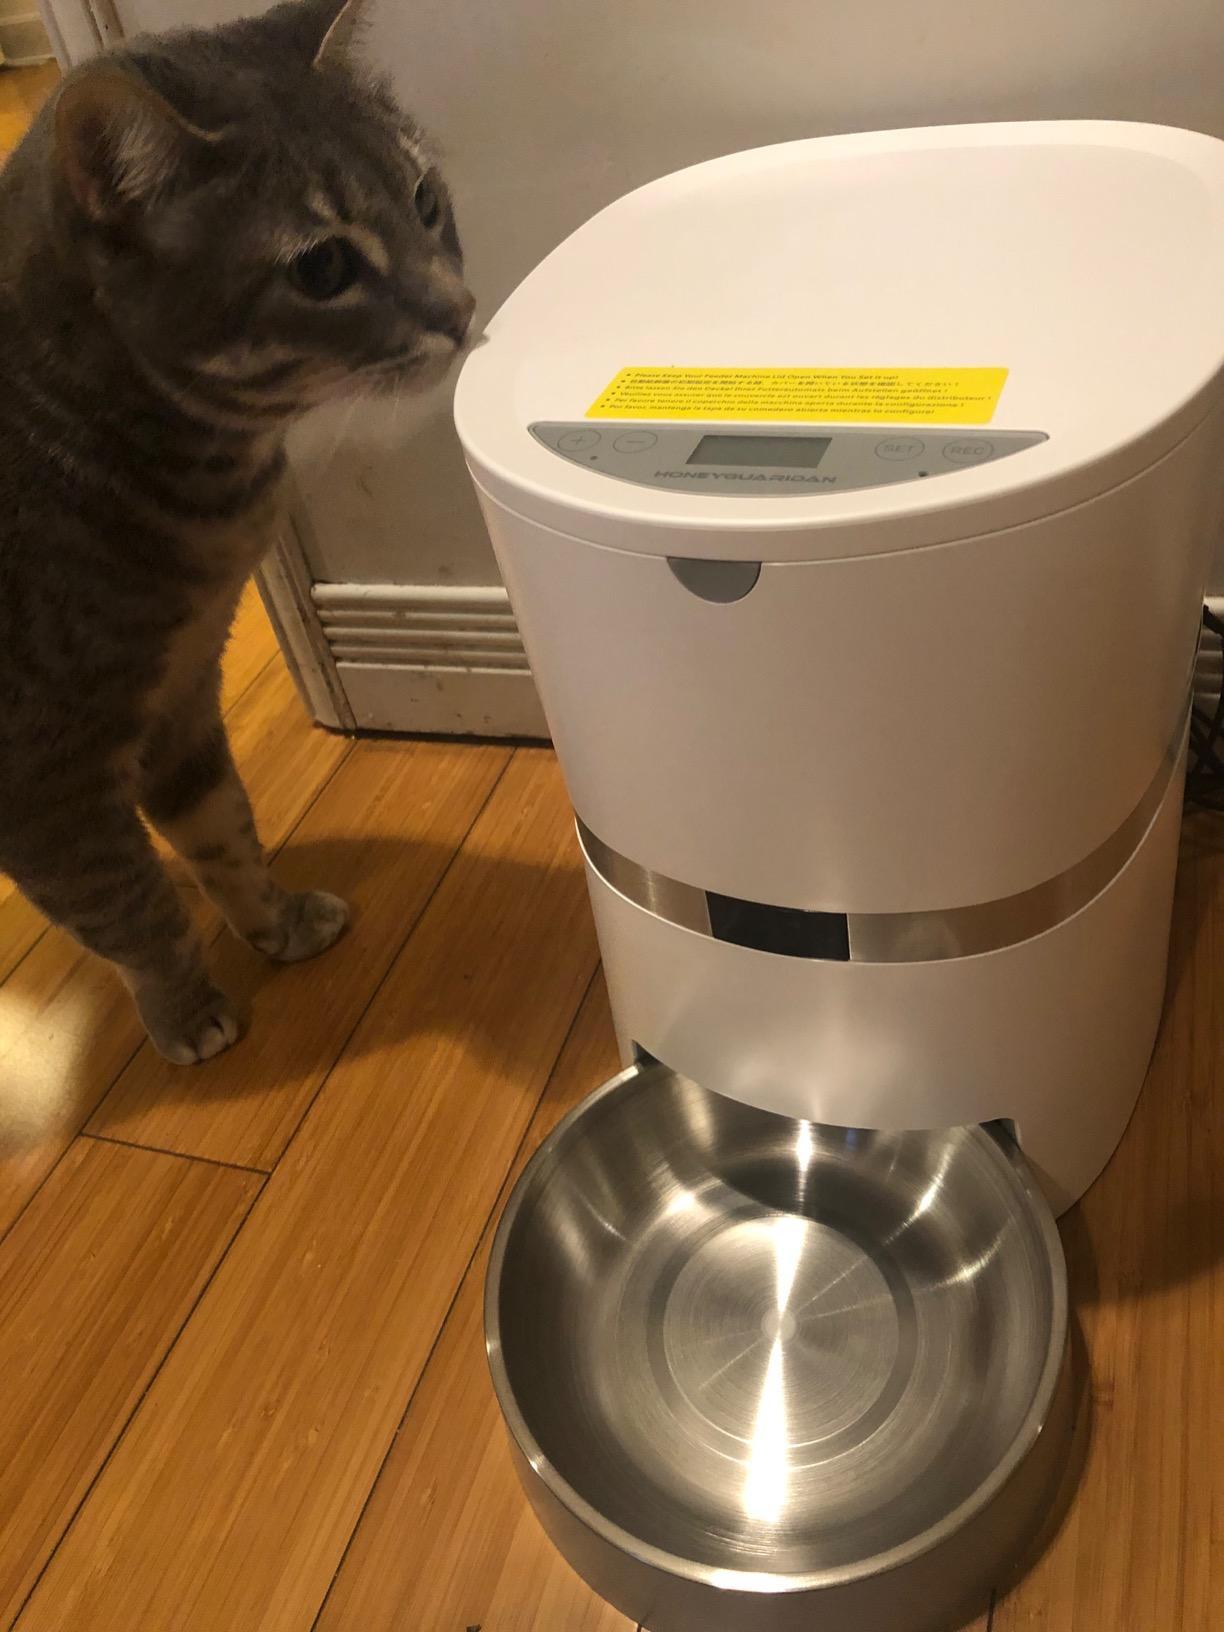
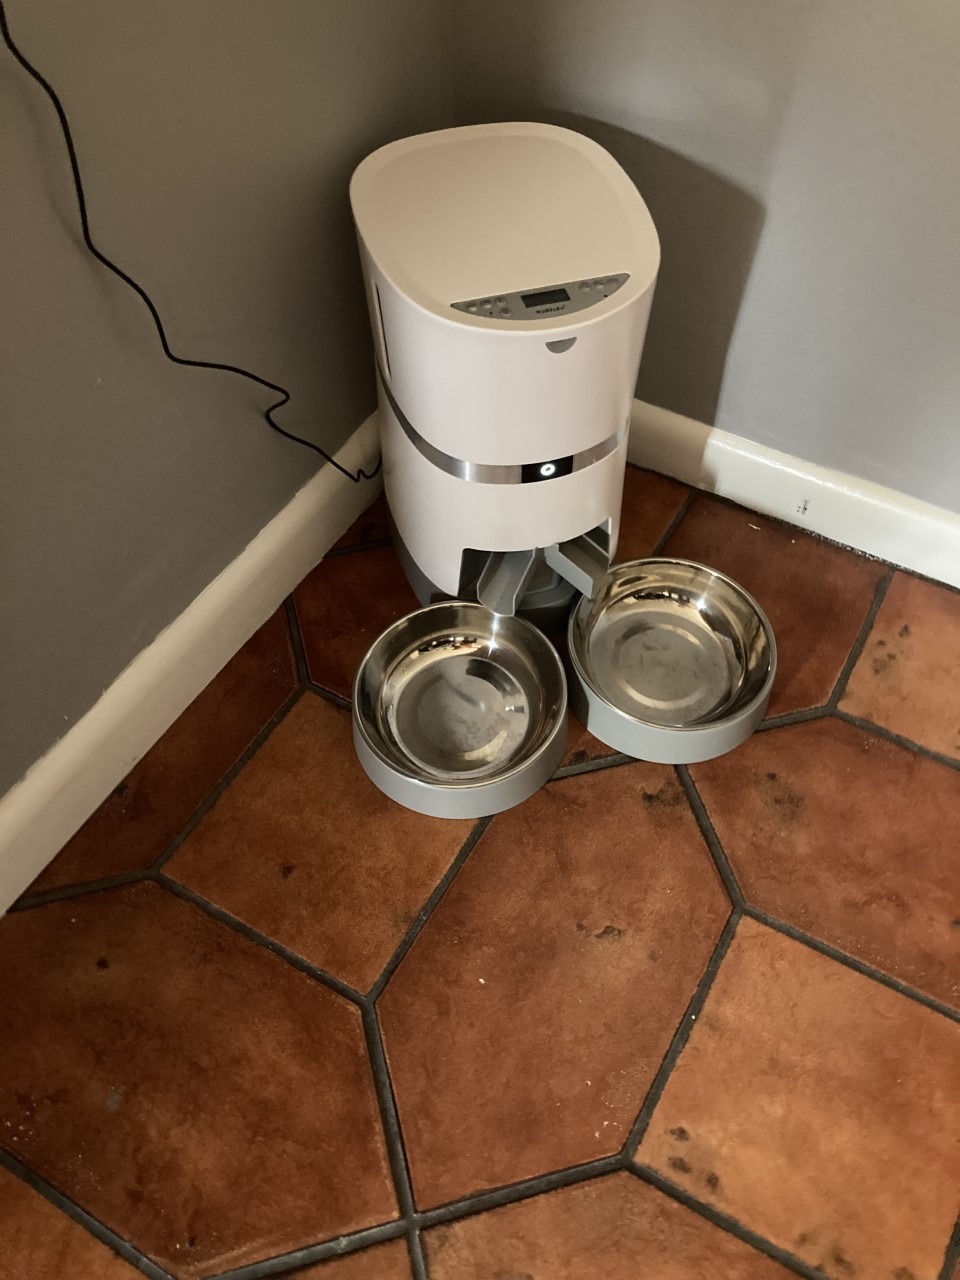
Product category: items_feeder
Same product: no